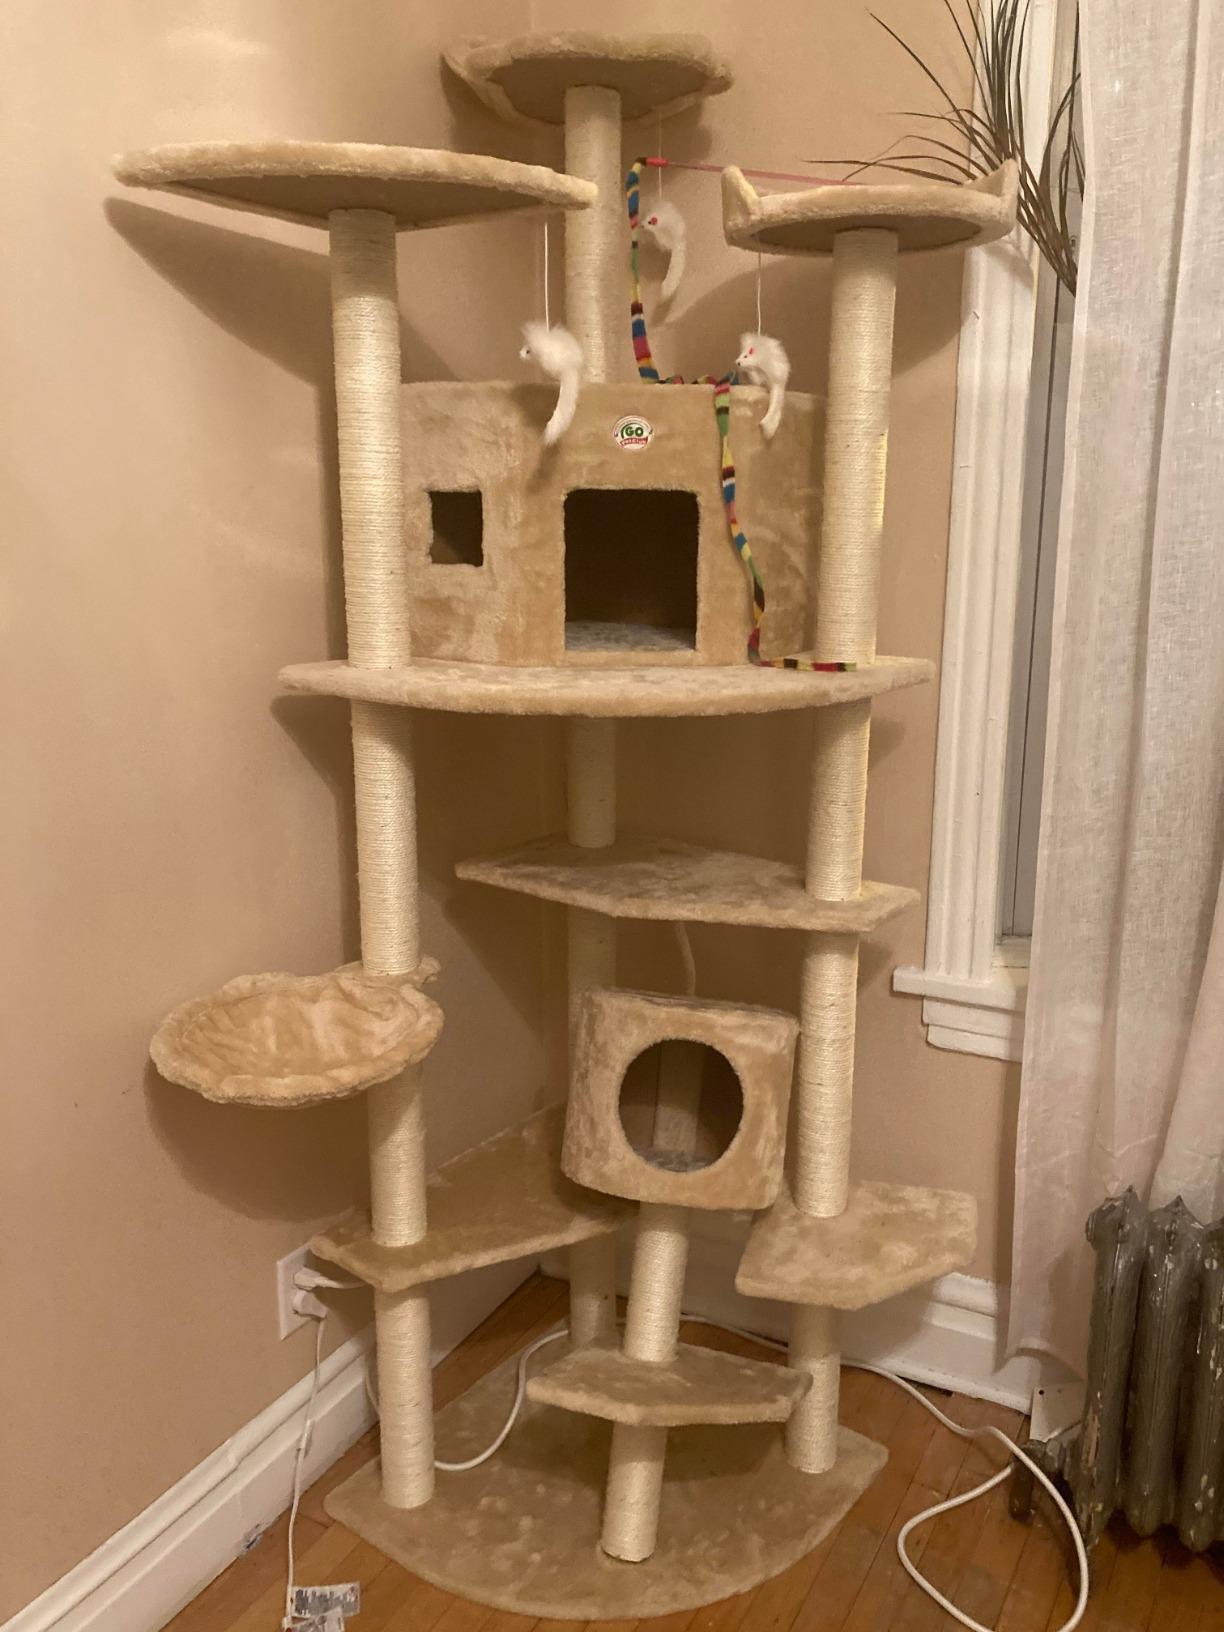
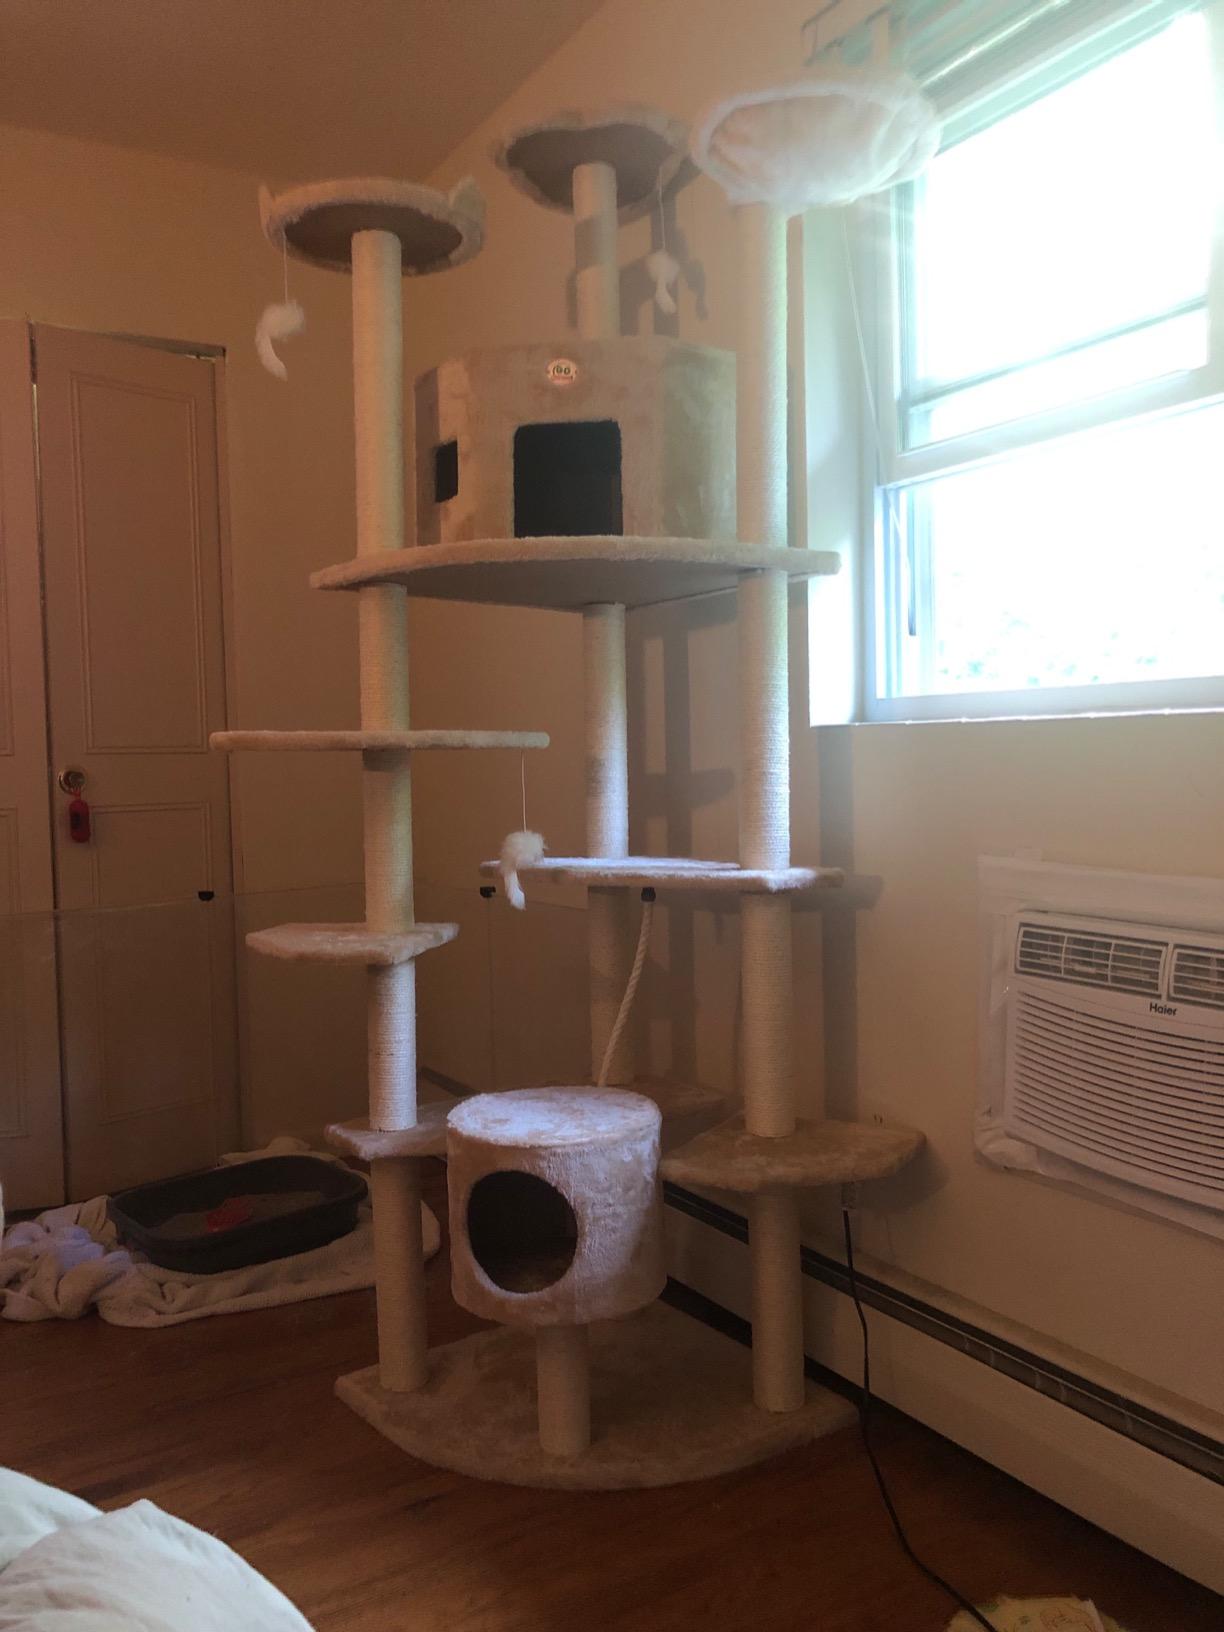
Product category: items_cat tree
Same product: yes